Nakam

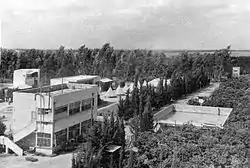
Kibbutz Ein HaHoresh in 1940

Nakam focused on Langwasser internment camp near Nuremberg (formerly Stalag XIII-D), where 12,000 to 15,000 prisoners, mainly former SS officers or prominent Nazis, were imprisoned by the United States. Initially, two Nakam members were hired by the camp, one as a driver, another as a storehouse worker. The bread for Langwasser came from a single bakery in Nuremberg, the (Consumer Cooperative Bakery). Leipke Distel, a survivor of several Nazi concentration camps, posed as a Polish displaced person awaiting a visa to work at an uncle's bakery in Canada. He asked the manager if he could work for free and eventually secured access to the bakery storeroom after bribing him with cigarettes, alcohol, and chocolate. The Nakam operatives met each night in a rented room in Fürth to discuss their findings, especially how to confine their attack to the German prisoners and avoid harming the American guards. When Harmatz placed a few of the workers in clerical positions in the camp, they discovered that on Sundays, the black bread would be eaten only by the German prisoners because the American guards were specially issued white bread. Therefore, they decided to execute the attack on a Saturday night.